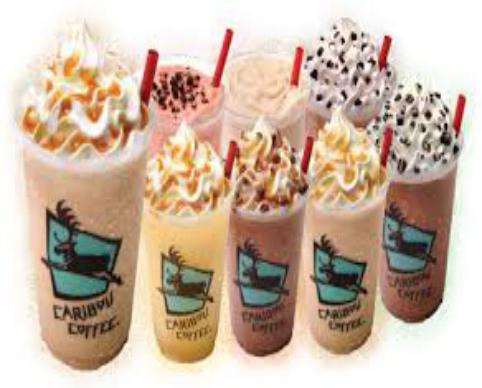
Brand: Caribou Coffee
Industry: Food